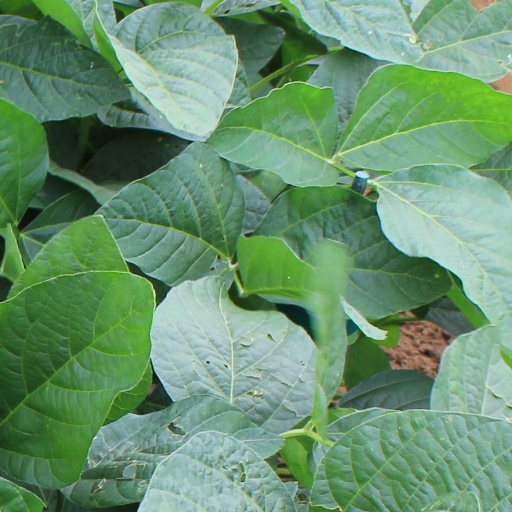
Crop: soybean